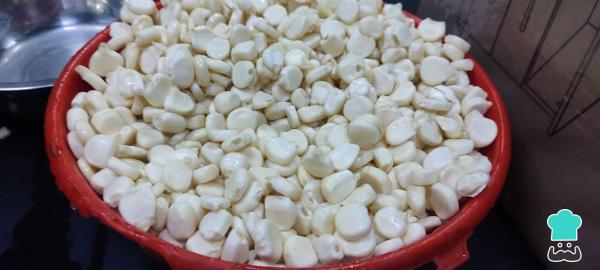
Por otro lado, alista el choclo desgranado. Recuerda que mientras más fresco, el resultado será muchísimo mejor.